Safien

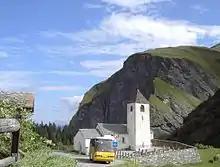
Thalkirch church, Safien

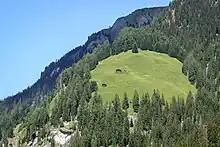
Mountain huts in Safien

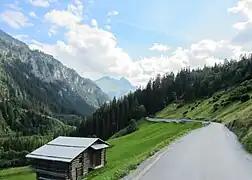
Farm shed on Safierstrasse

Safien had an area, , of . Of this area, 45.6% is used for agricultural purposes, while 18.2% is forested. Of the rest of the land, 0.8% is settled (buildings or roads) and the remainder (35.4%) is non-productive (rivers, glaciers or mountains).